The Astrologer who Fell into a Well

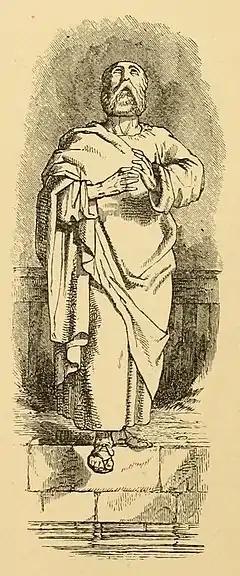
John Tenniel's illustration from the 1884 edition of Aesop's Fables.

"The Astrologer who Fell into a Well" is a fable based on a Greek anecdote concerning the pre-Socratic philosopher Thales of Miletus. It was one of several ancient jokes that were absorbed into Aesop's Fables and is now numbered 40 in the Perry Index. During the scientific attack on astrology in the 16th–17th centuries, the story again became very popular.